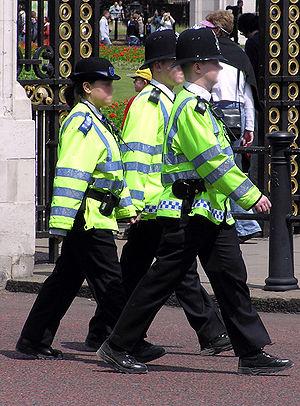
Cet article recense les 45 forces de police territoriale et les 3 forces spéciales de police du Royaume-Uni. Il n'inclut pas les organismes d'application de la loi n'ayant pas été constituée en tant que forces de police.